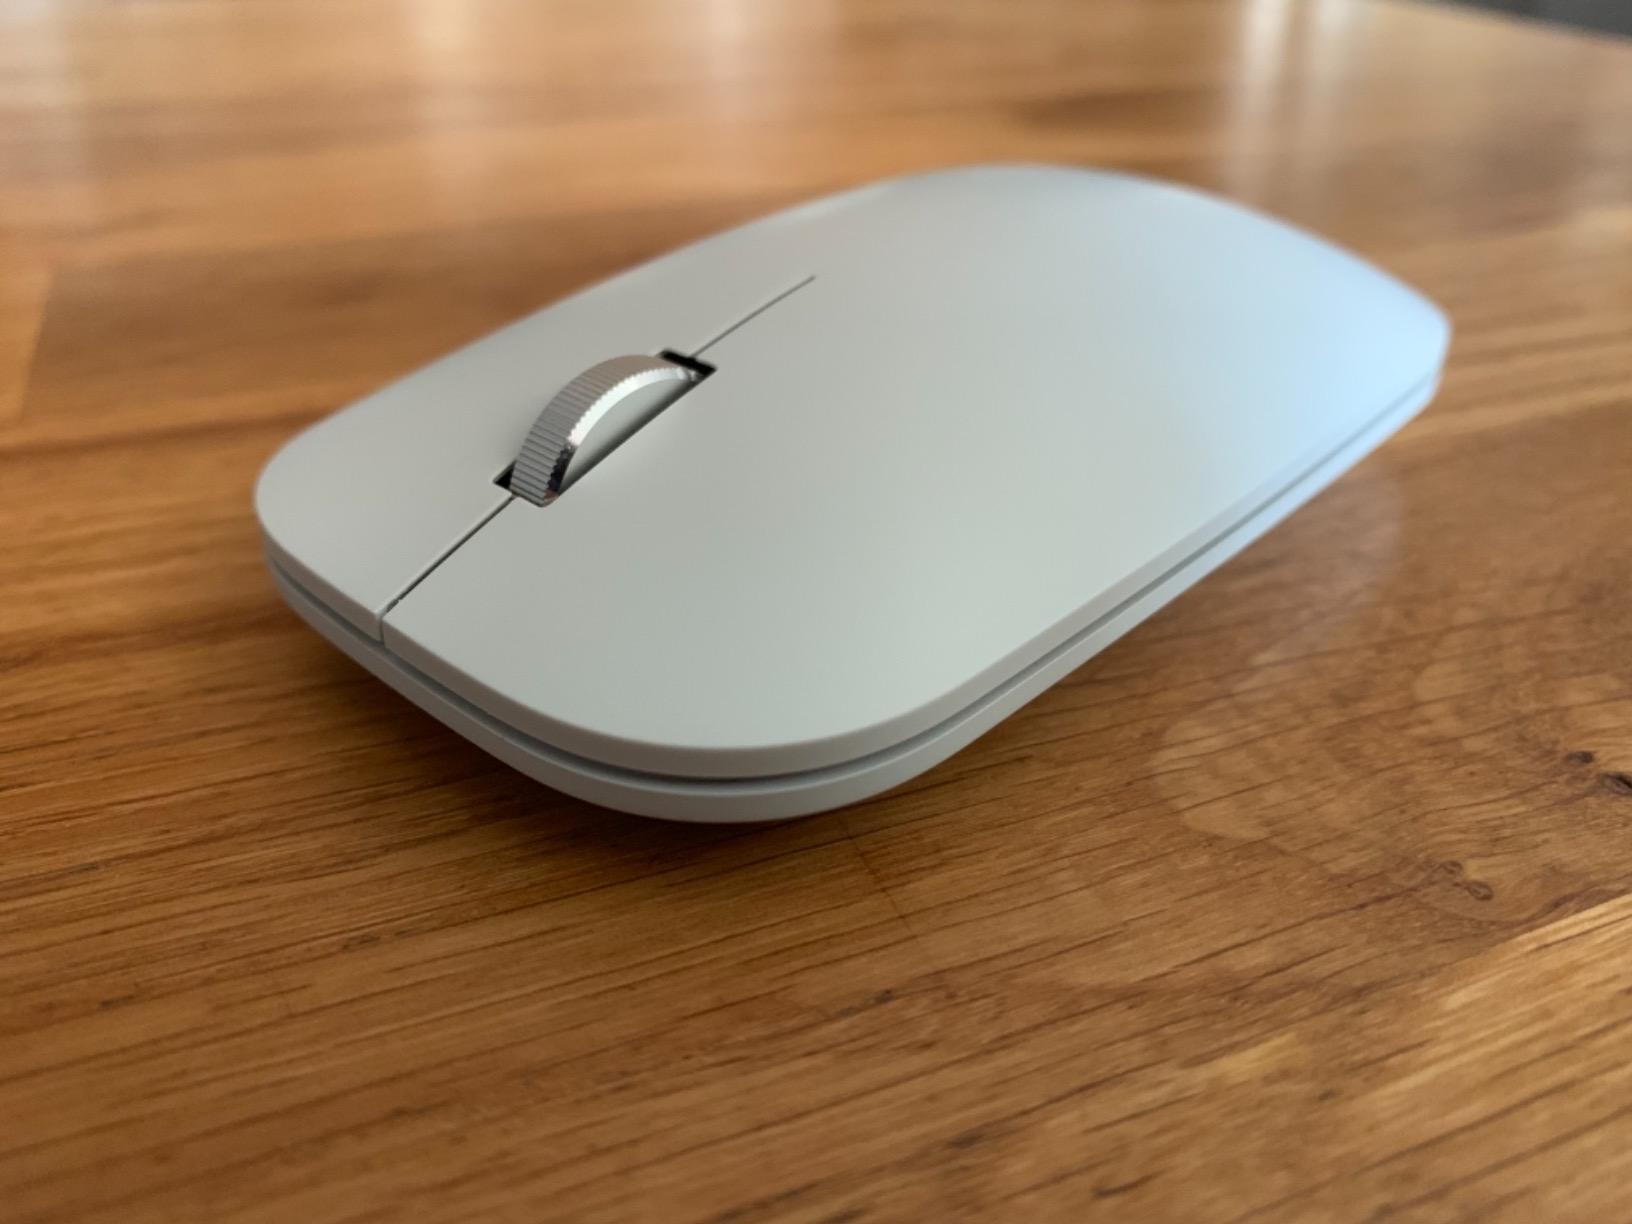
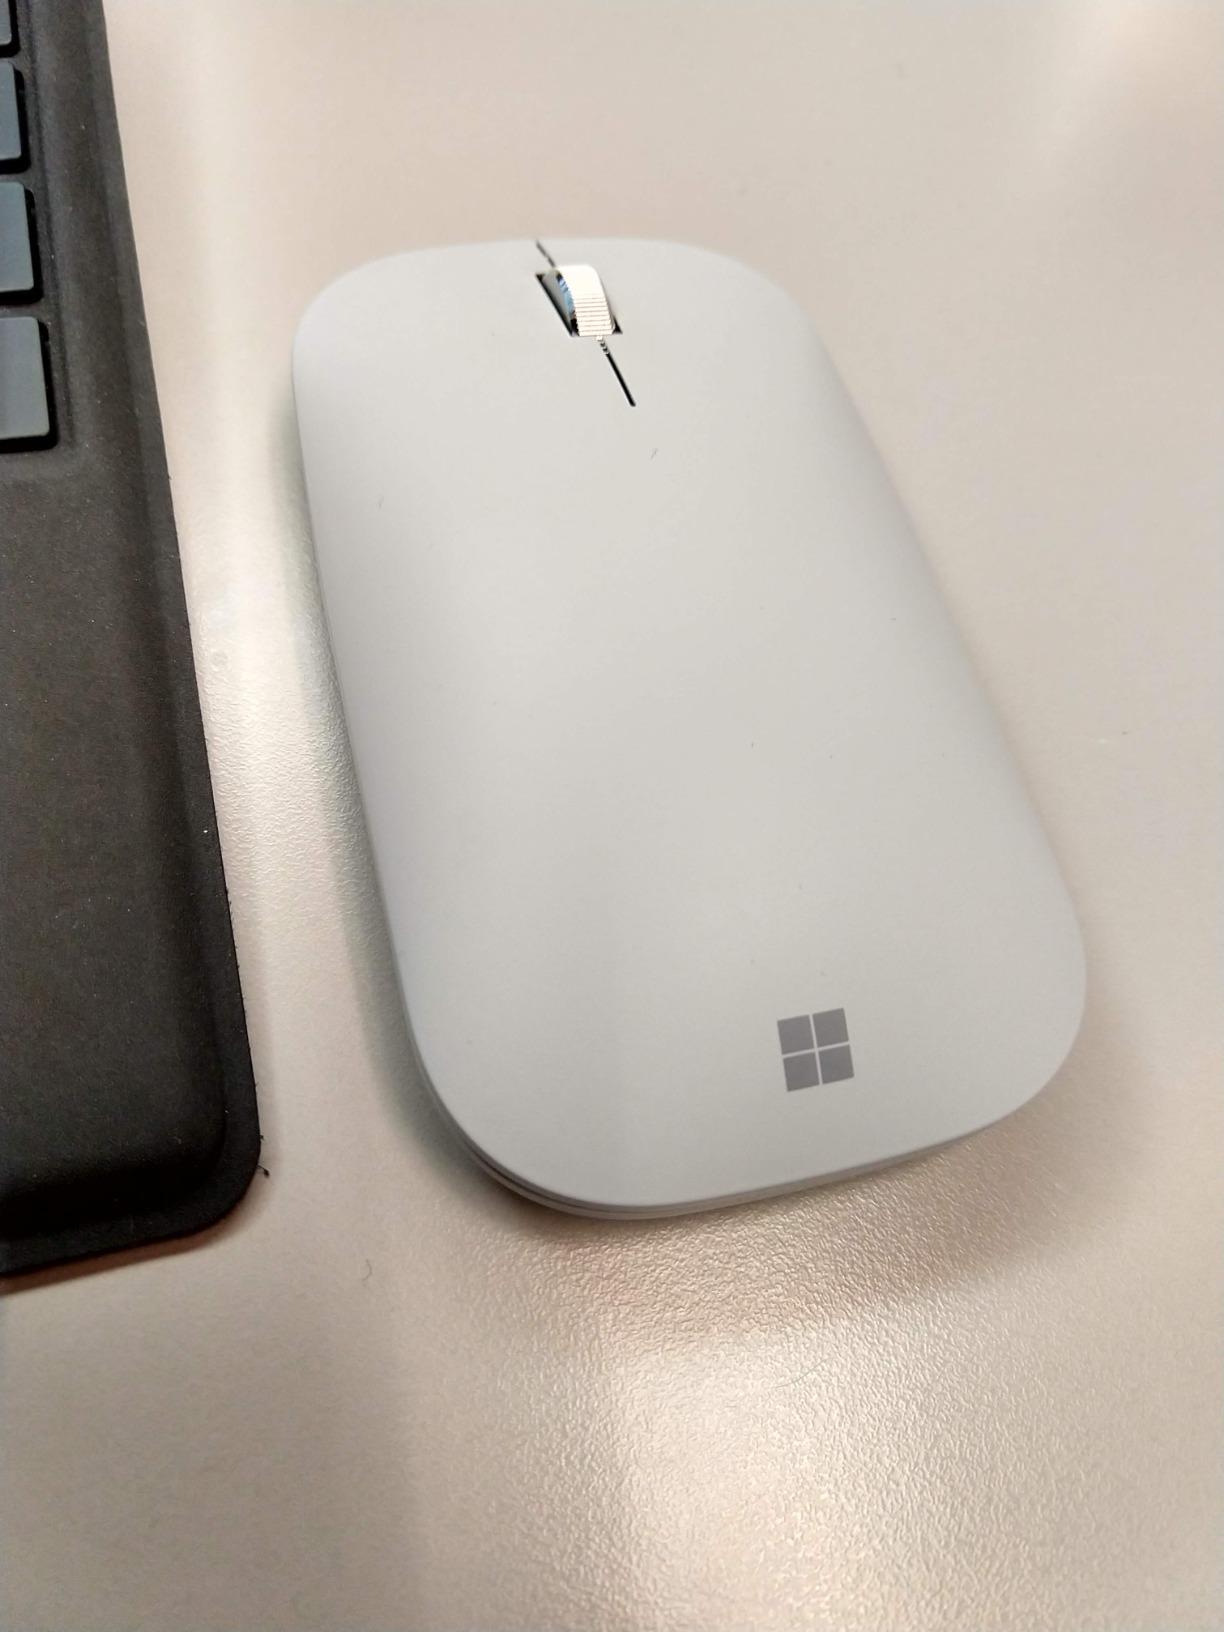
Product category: mouse
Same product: yes